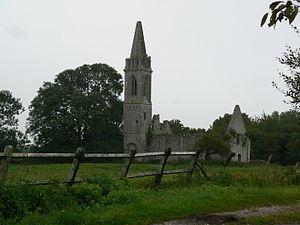
Ancienne église de Villiers-sur-Port, à Huppain
Port-en-Bessin-Huppain est une commune française, située dans le département du Calvados en région Normandie, peuplée de 1 942 habitants.
Cette liste regroupe une partie des monuments historiques du Calvados.
Cette liste regroupe une partie des monuments historiques du Calvados.